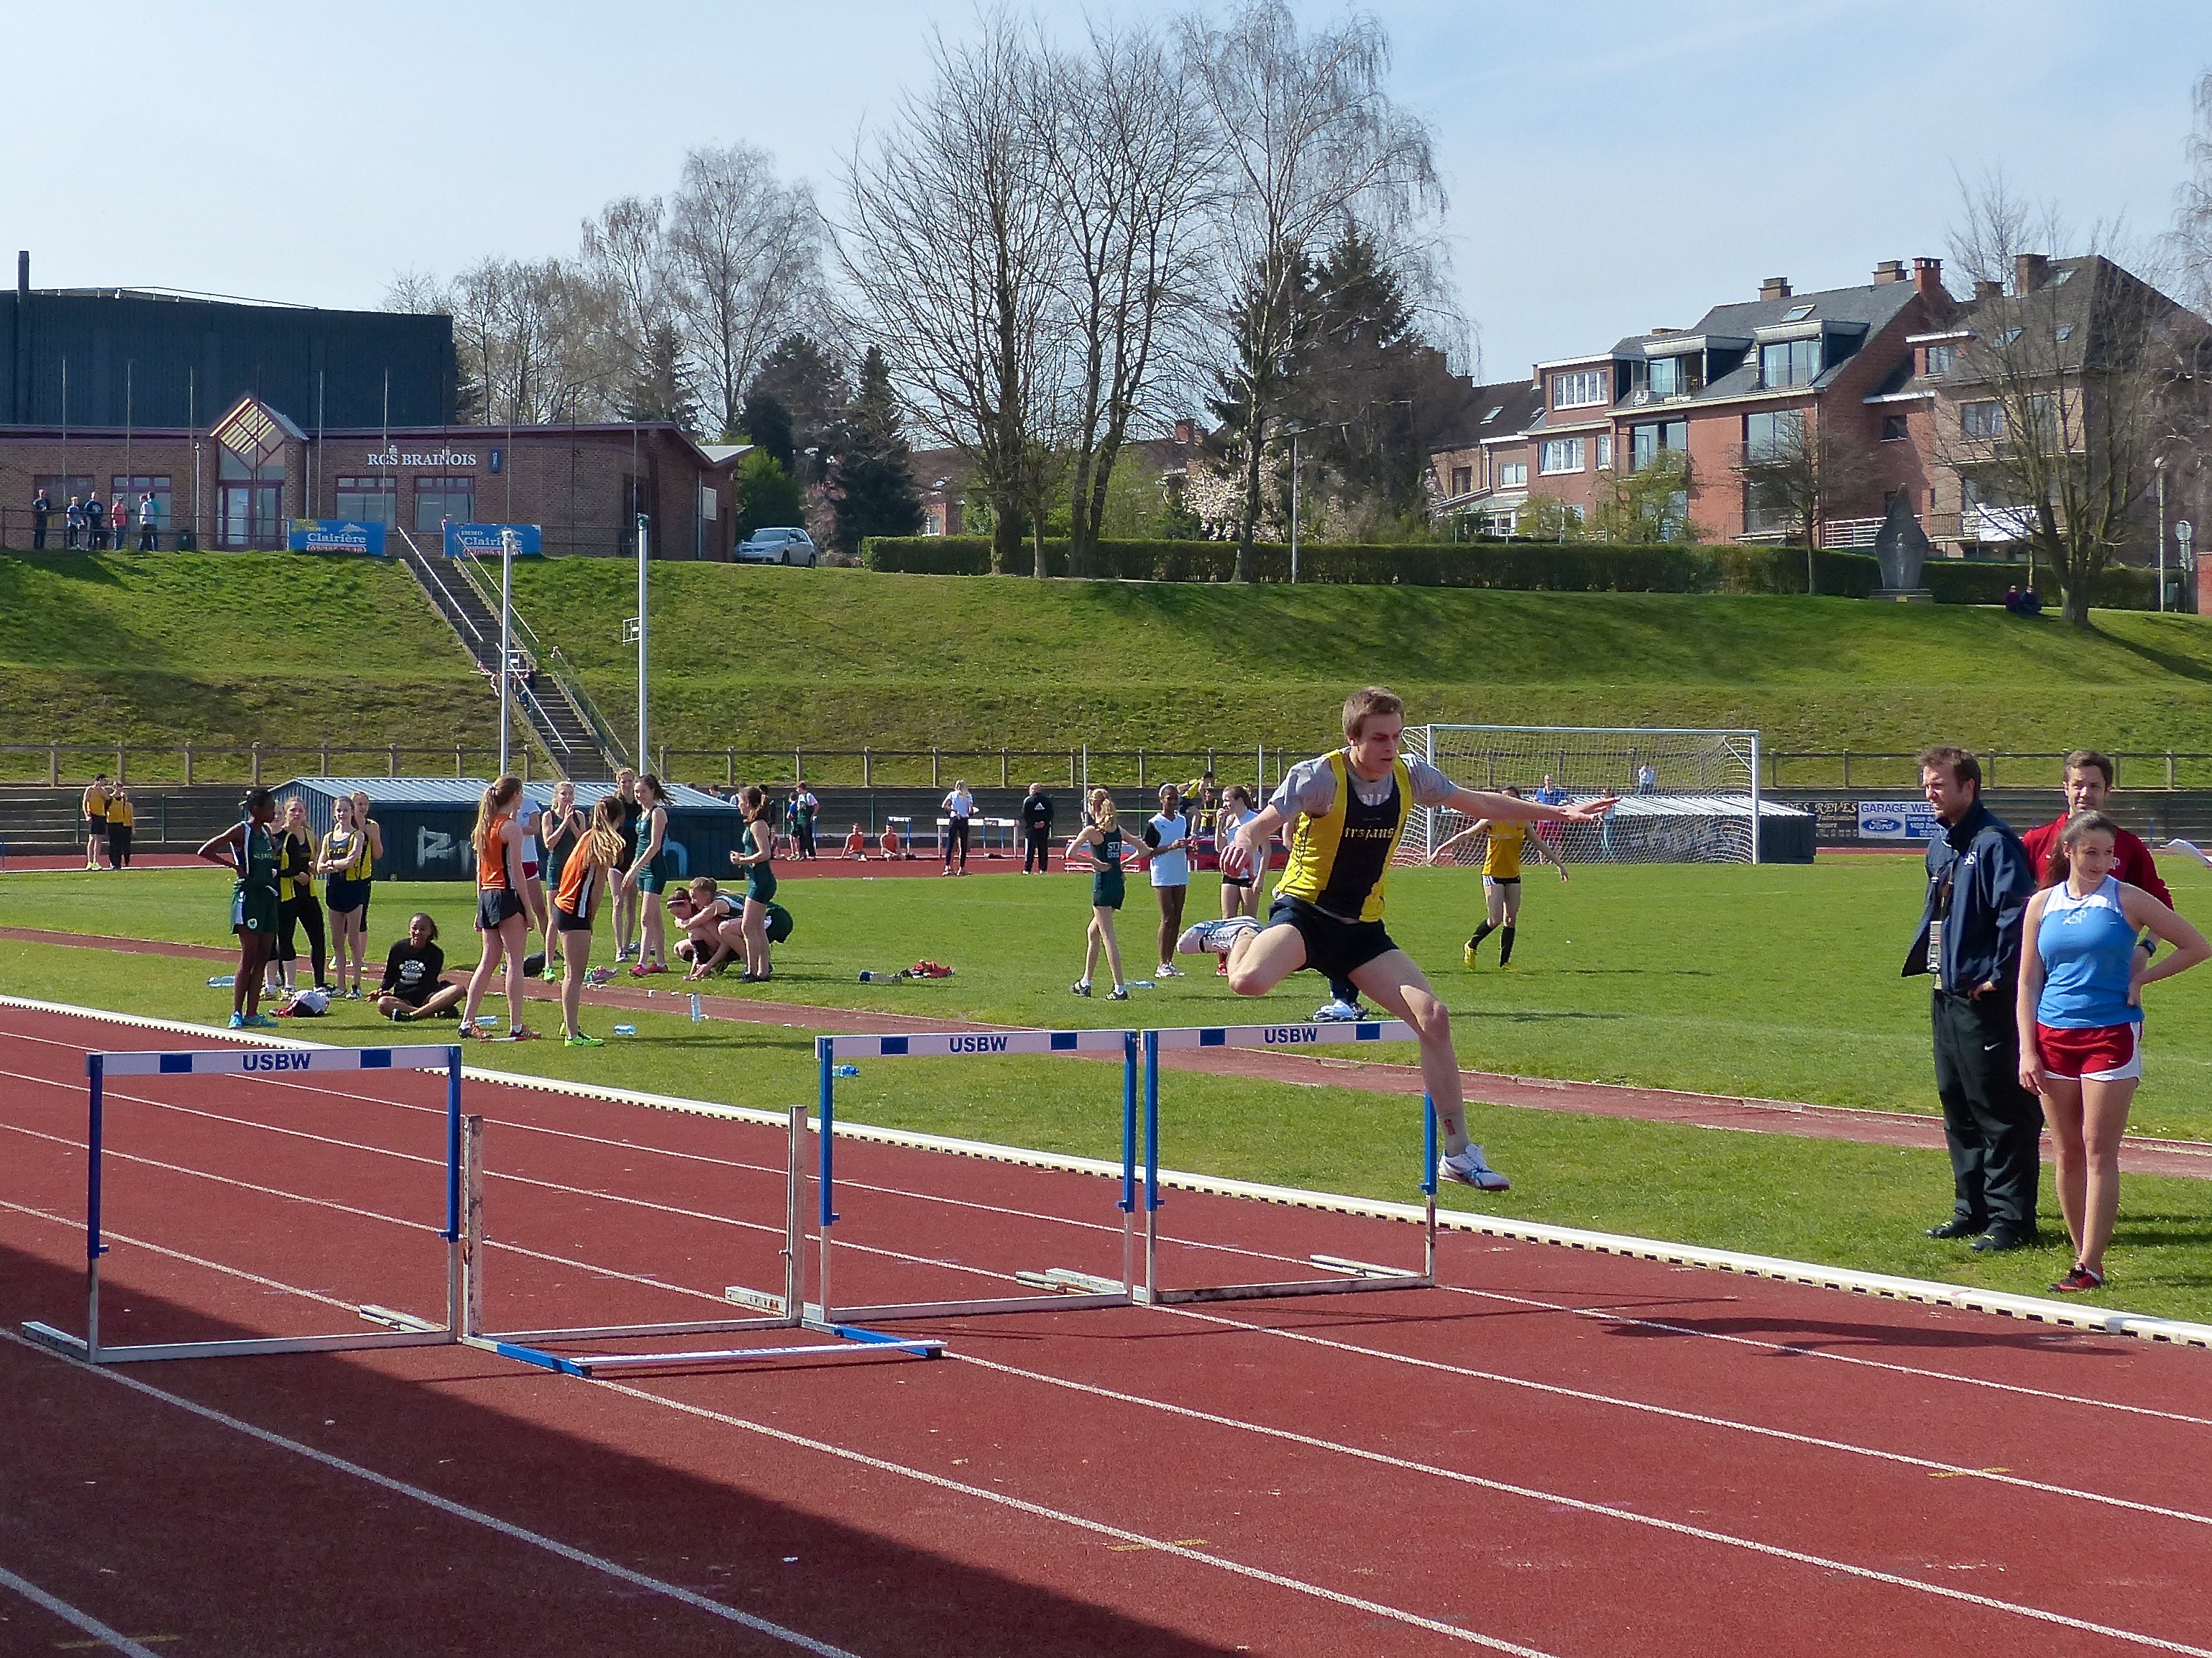
girl, track, sport, boy, running, run, jumping, runner, stadium, belgium, race, competition, team, sports, highschool, athletics, meet, waterloo, sprint, trackfield, hurdles, trackandfield, physical exercise, human action, track and field athletics, middle distance running, obstacle race